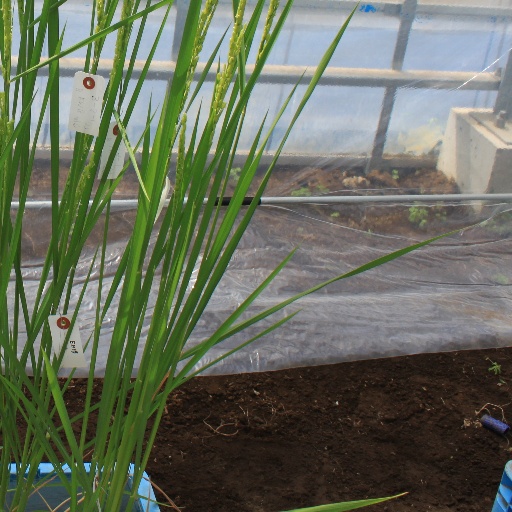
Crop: rice